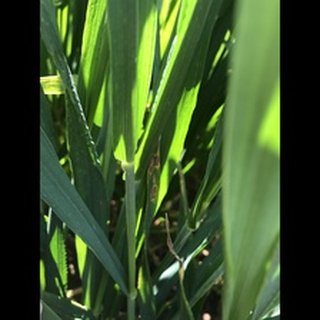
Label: wheat_septoria